Howard Duff

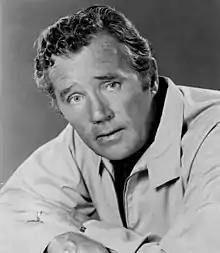
Duff in 1969

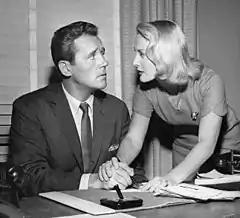
Duff and Eileen Ryan in "A World of Difference", an episode of "The Twilight Zone", 1960

Howard Green Duff (November 24, 1913July 8, 1990) was an American actor. He started in radio during World War II before appearing in many Hollywood features and television programs from 1947 to 1990. He also directed for television. His career was marked by accusations of disloyalty during the red scare of the 1950s.